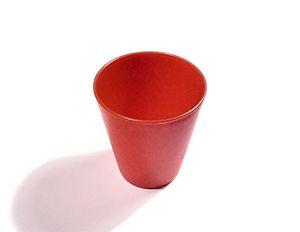
Le gobelet jetable est un gobelet qui est destiné à être jeté ou détruit après son unique utilisation. Il peut être fait de carton ou de matière plastique.